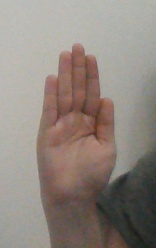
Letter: seen